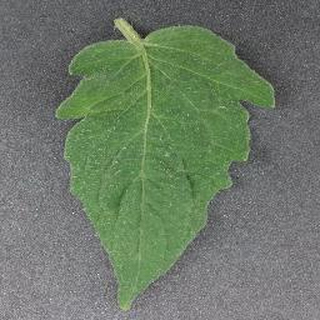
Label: healthy_tomato